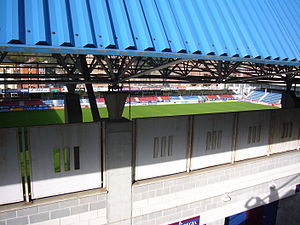
Estadio Municipal de Ipurua
Ipurua er et multifunktionelt stadion i Eibar, Baskerlandet, Spanien. Det bruges primært til fodboldkampe og er hjemmebane for SD Eibar. Stadion har plads til 5,250 og blev bygget i 1947.